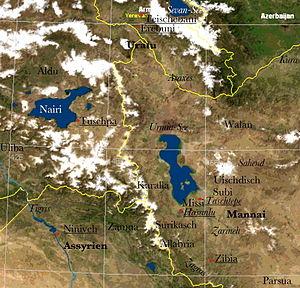
Les Mannéens étaient un peuple établi dans l'ouest de l'actuel Azerbaïdjan iranien, au sud-est de la dépression lacustre d'Orumieh, près de l’actuelle ville de Mahabad et vers le sud-est de la mer Caspienne, du Xᵉ siècle av. J.-C. au VIIIᵉ siècle av. J.-C..